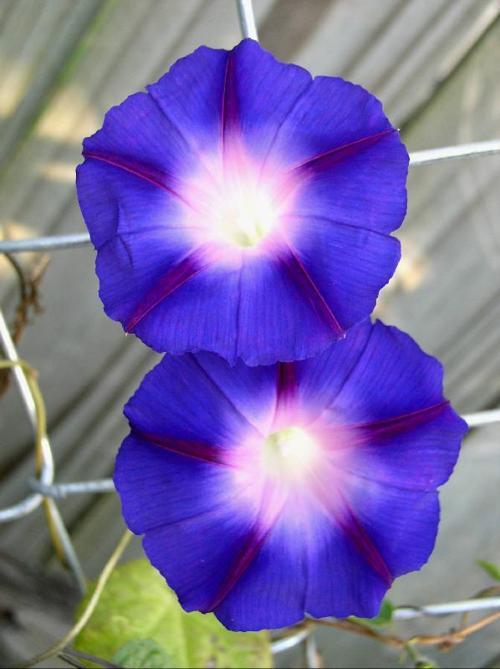
Label: morning glory